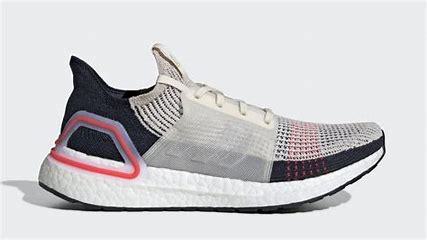
Brand: Adidas
Model: Ultra Boost 19